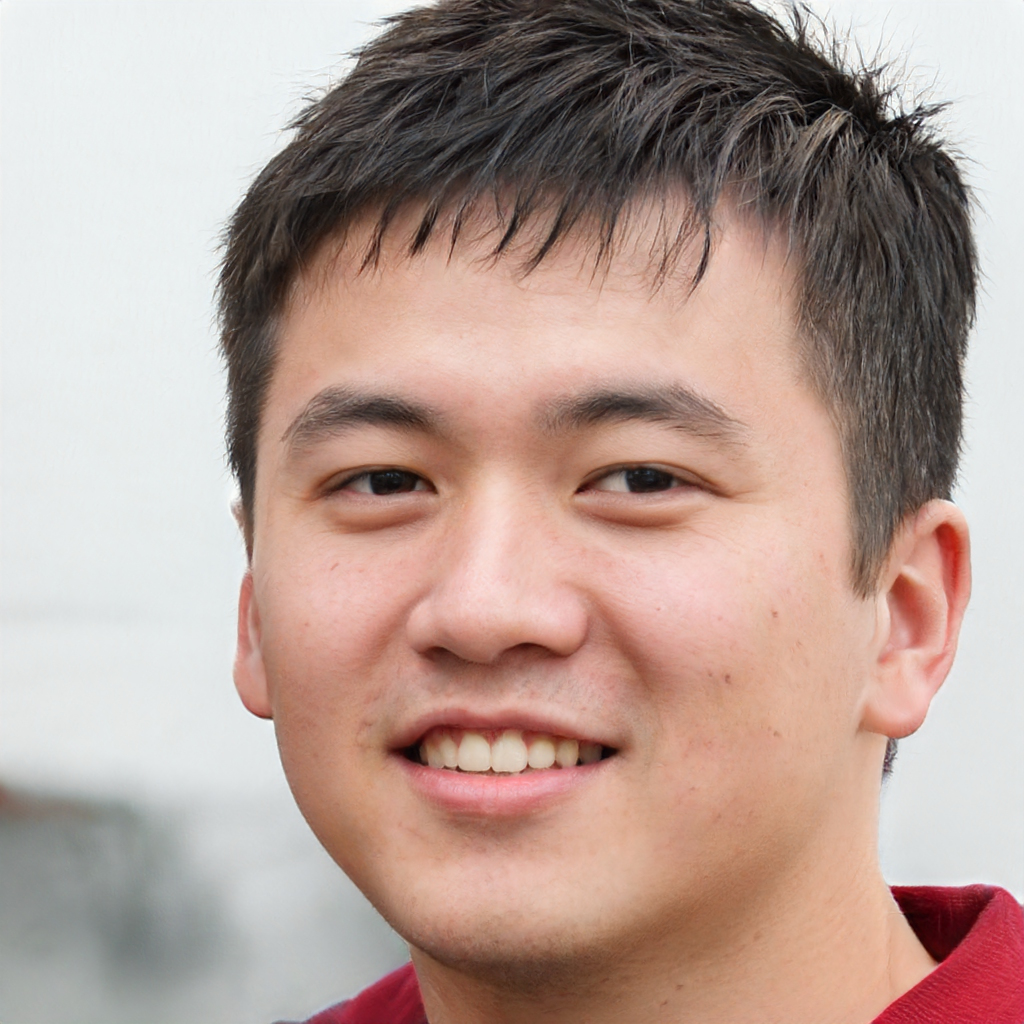
Portrait style: Real Portrait